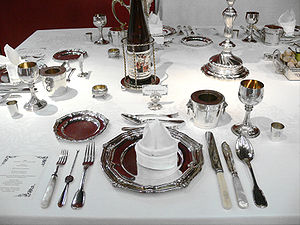
Service (spisestel)
Service i sølv.
Service er en fælles benævnelse for flere eller dele af de genstande, som anvendes ved opdækning til servering af mad og drikke. Sommetider indgår glas og bestik udover tallerkener og serveringsfade, sommetider anses servicet kun for at omfatte de dele, som består af porcelæn.